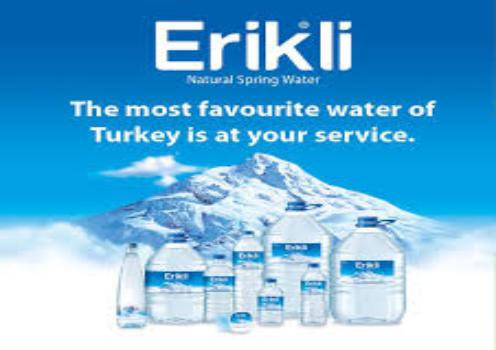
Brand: Erikli
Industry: Food